Presidency of William McKinley

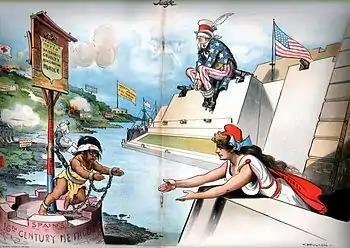
Editorial cartoon calling for humanitarian intervention in Cuba. Columbia (the American people) reaches out to help oppressed Cuba in 1897 while Uncle Sam (the U.S. government) is blind to the crisis and will not use its powerful guns to help. "Judge" magazine, February 6, 1897.

By the time McKinley took office, rebels in Cuba had waged an intermittent campaign for freedom from Spanish colonial rule for decades. By 1895, the conflict had expanded to a war for independence. The United States and Cuba enjoyed close trade relations, and the Cuban rebellion adversely affected the American economy which was already weakened by the depression. As rebellion engulfed the island, Spanish reprisals grew ever harsher, and Spanish authorities began removing Cuban families to guarded camps near Spanish military bases. The rebels put high priority on their appeals to the sympathy of ordinary Americans, and public opinion increasingly favored the rebels. President Cleveland had supported continued Spanish control of the island, as he